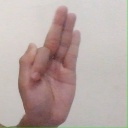
अक्षर: फ